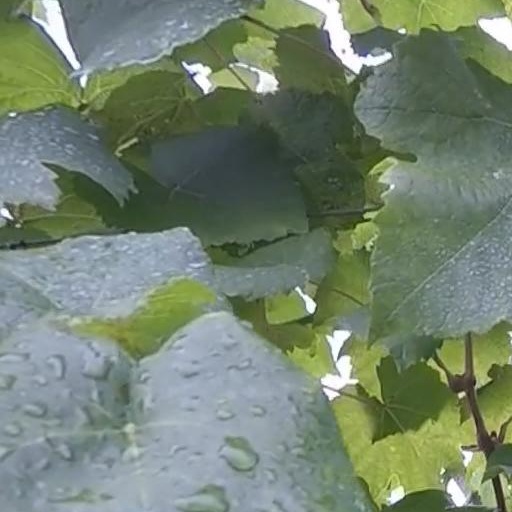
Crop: grape